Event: Nepal Earthquake
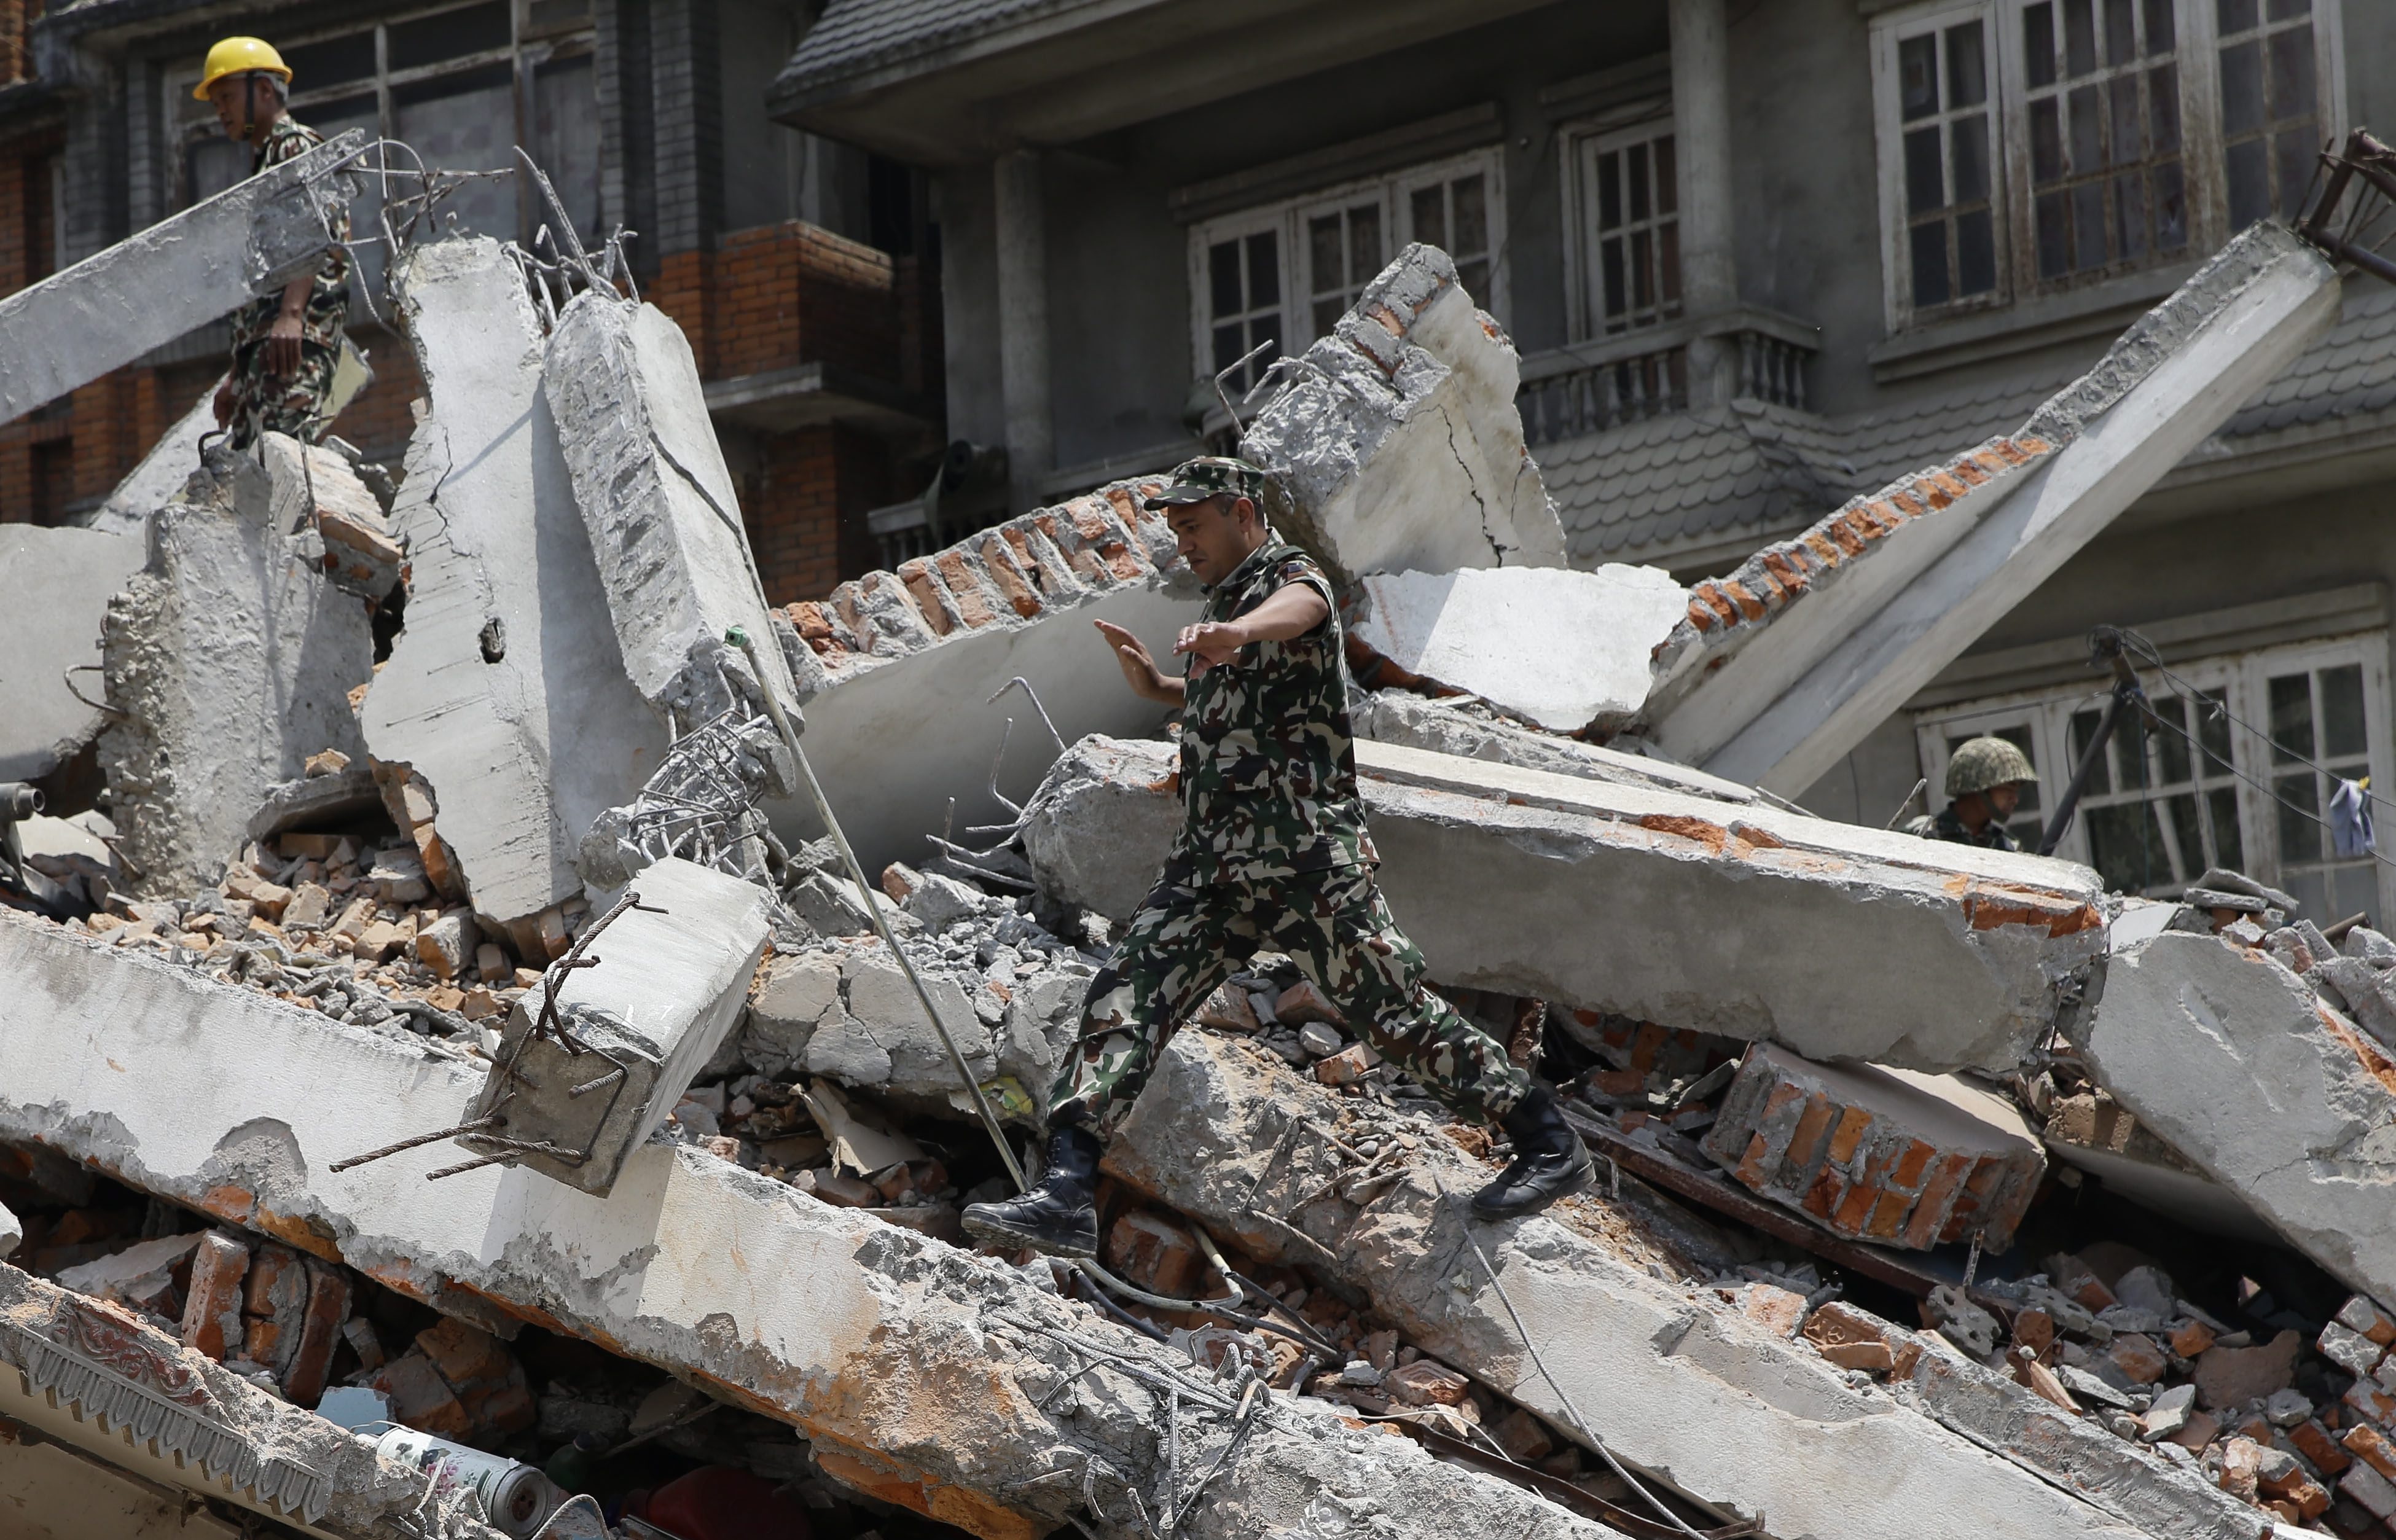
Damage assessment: damage